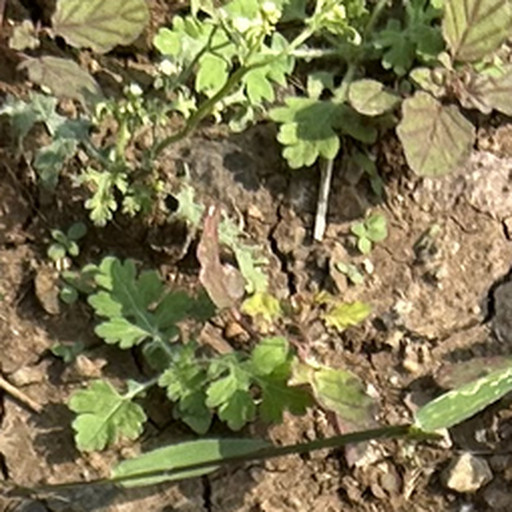
Weed species: Gajar_gavat_(Parthenium hysterophorus)